Coubeyrac

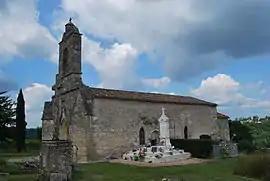
The church in Coubeyrac

Coubeyrac is a commune in the Gironde department in Nouvelle-Aquitaine in southwestern France.